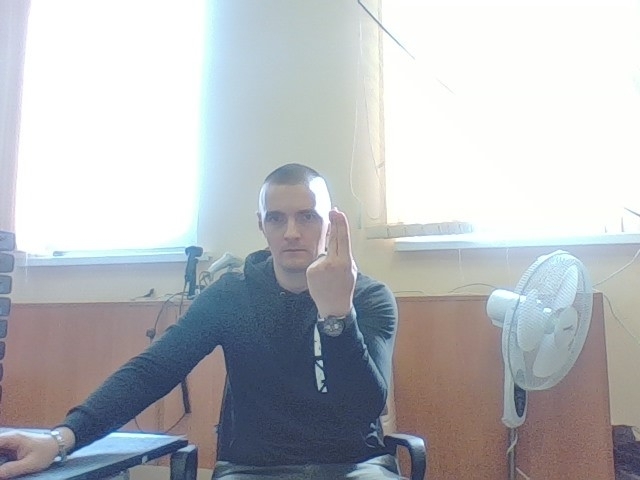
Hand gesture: two_up_inverted